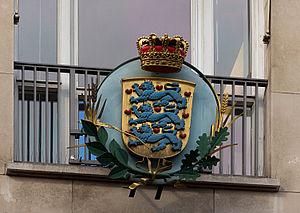
Armoiries du Danemark, à la ""Maison du Danemark"", avenue des Champs-Elysées à Paris.
La Maison du Danemark est un institut culturel promouvant le Danemark à Paris, qui fut inauguré en 1955 au 142 avenue des Champs-Élysées dans le 8ᵉ arrondissement.